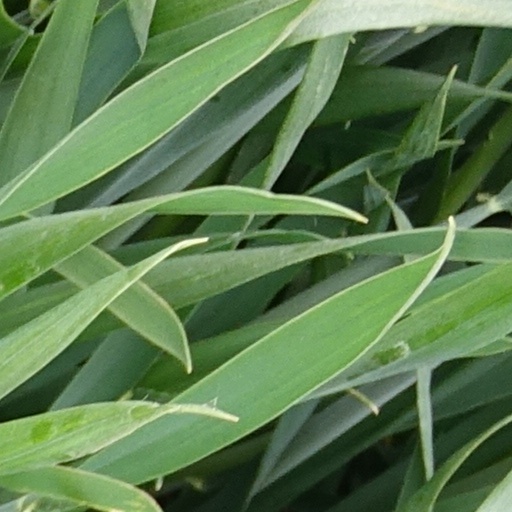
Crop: wheat